Kwun Tong

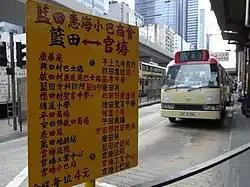
A minibus Stop at Yue Man Square. This handwritten bus stop sign and bus display are still written as ""

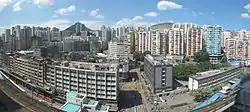
Kwun Tong Town Centre before redevelopment

The Chinese name of Kwun Tong ("") was formerly written as "" (transcribed as "Koon Tong" in Cantonese Yale). Despite the identical pronunciation of these two names in Cantonese, they have different meanings. "" literally means Mandarin Pond, which was allegedly named after the Koon Fu salt yards set up by the government to secure central administration of the salt trade and prevent unauthorised salt preparation and trading in the Song dynasty. In those days, there were many salt yards in and around Kwun Tong, whose long coastline stretched to as far as Kowloon Bay and To Kwa Wan in the west. Koon Fu salt yards was one of the four largest salt beds in Dongguan province, and was a site of high political significance.